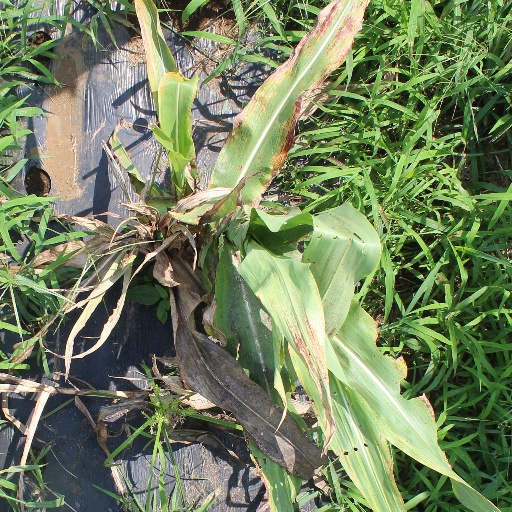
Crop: sorghum